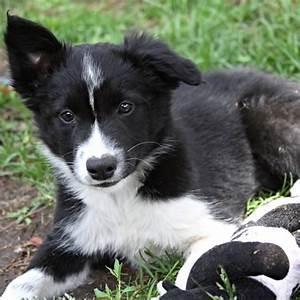
dog